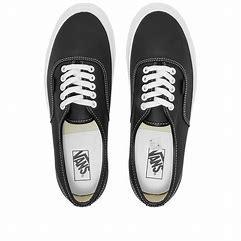
Brand: Vans
Model: UA Authentic